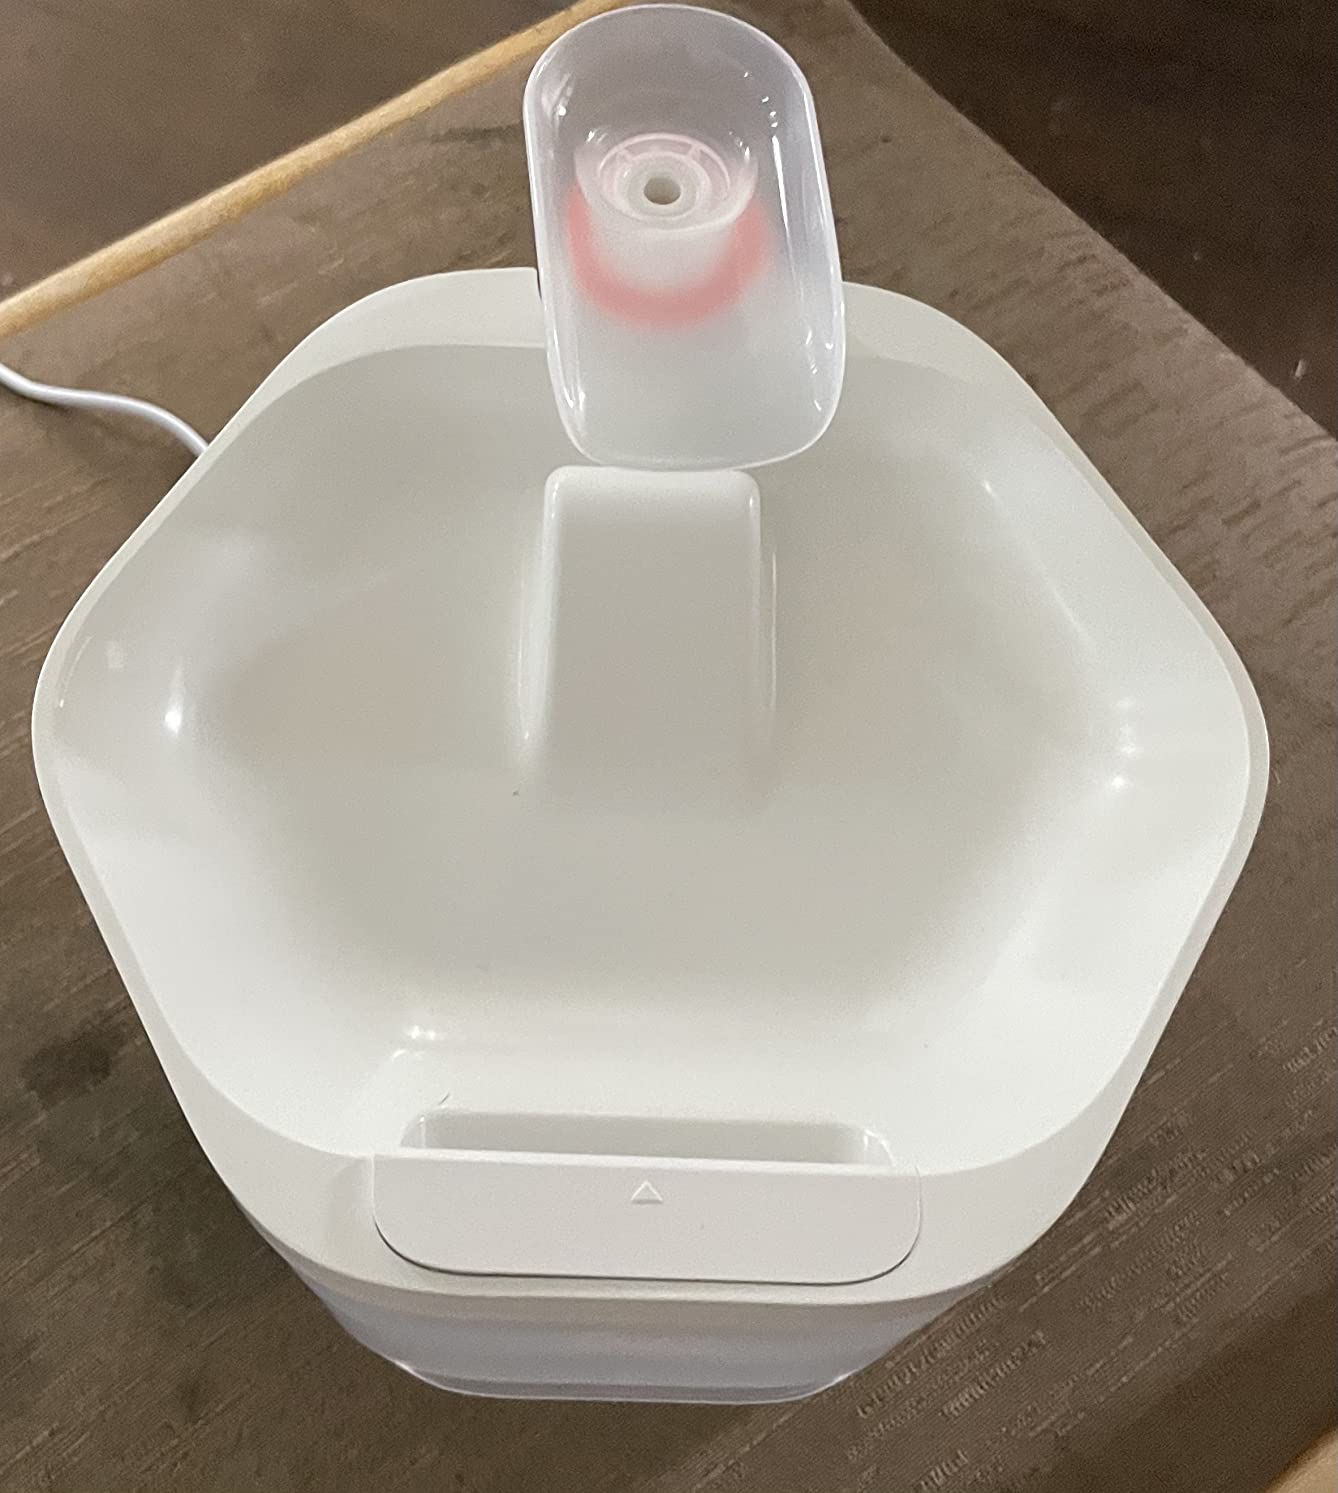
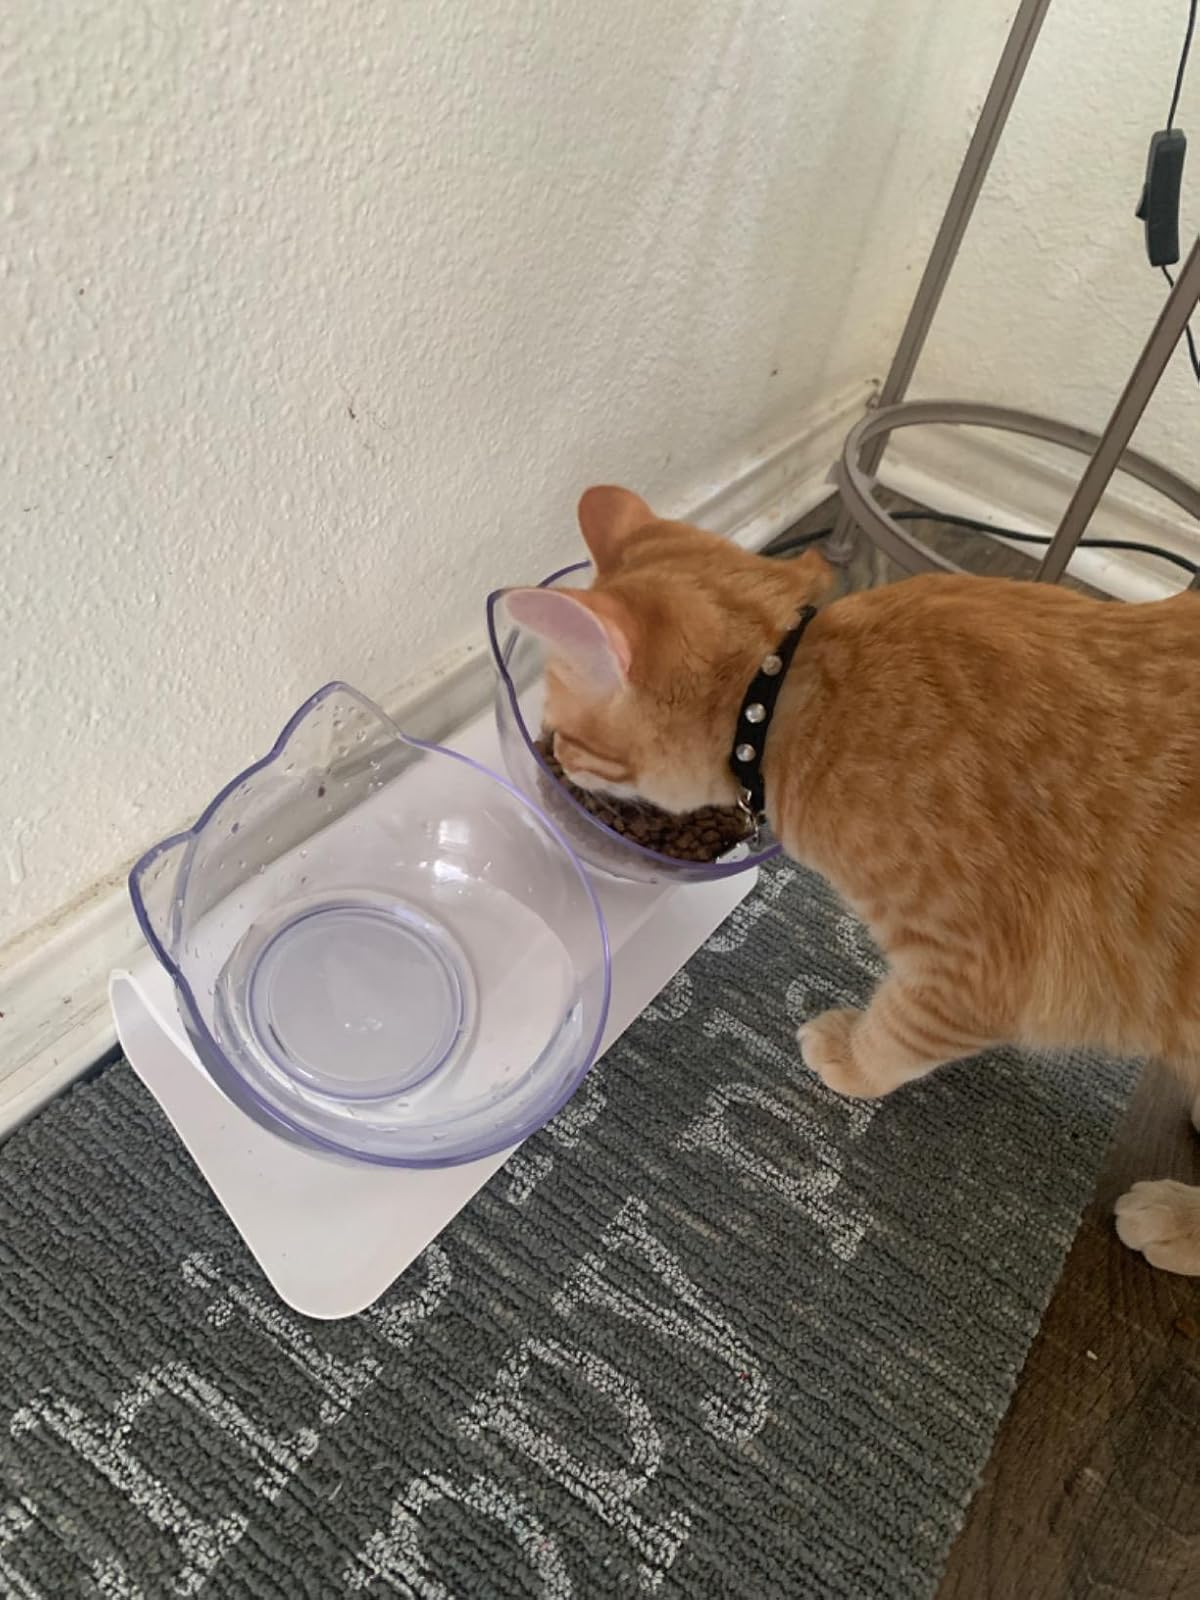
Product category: items_bowl
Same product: no